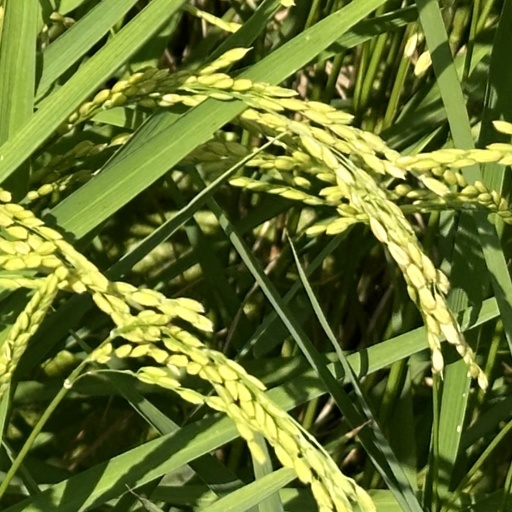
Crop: rice